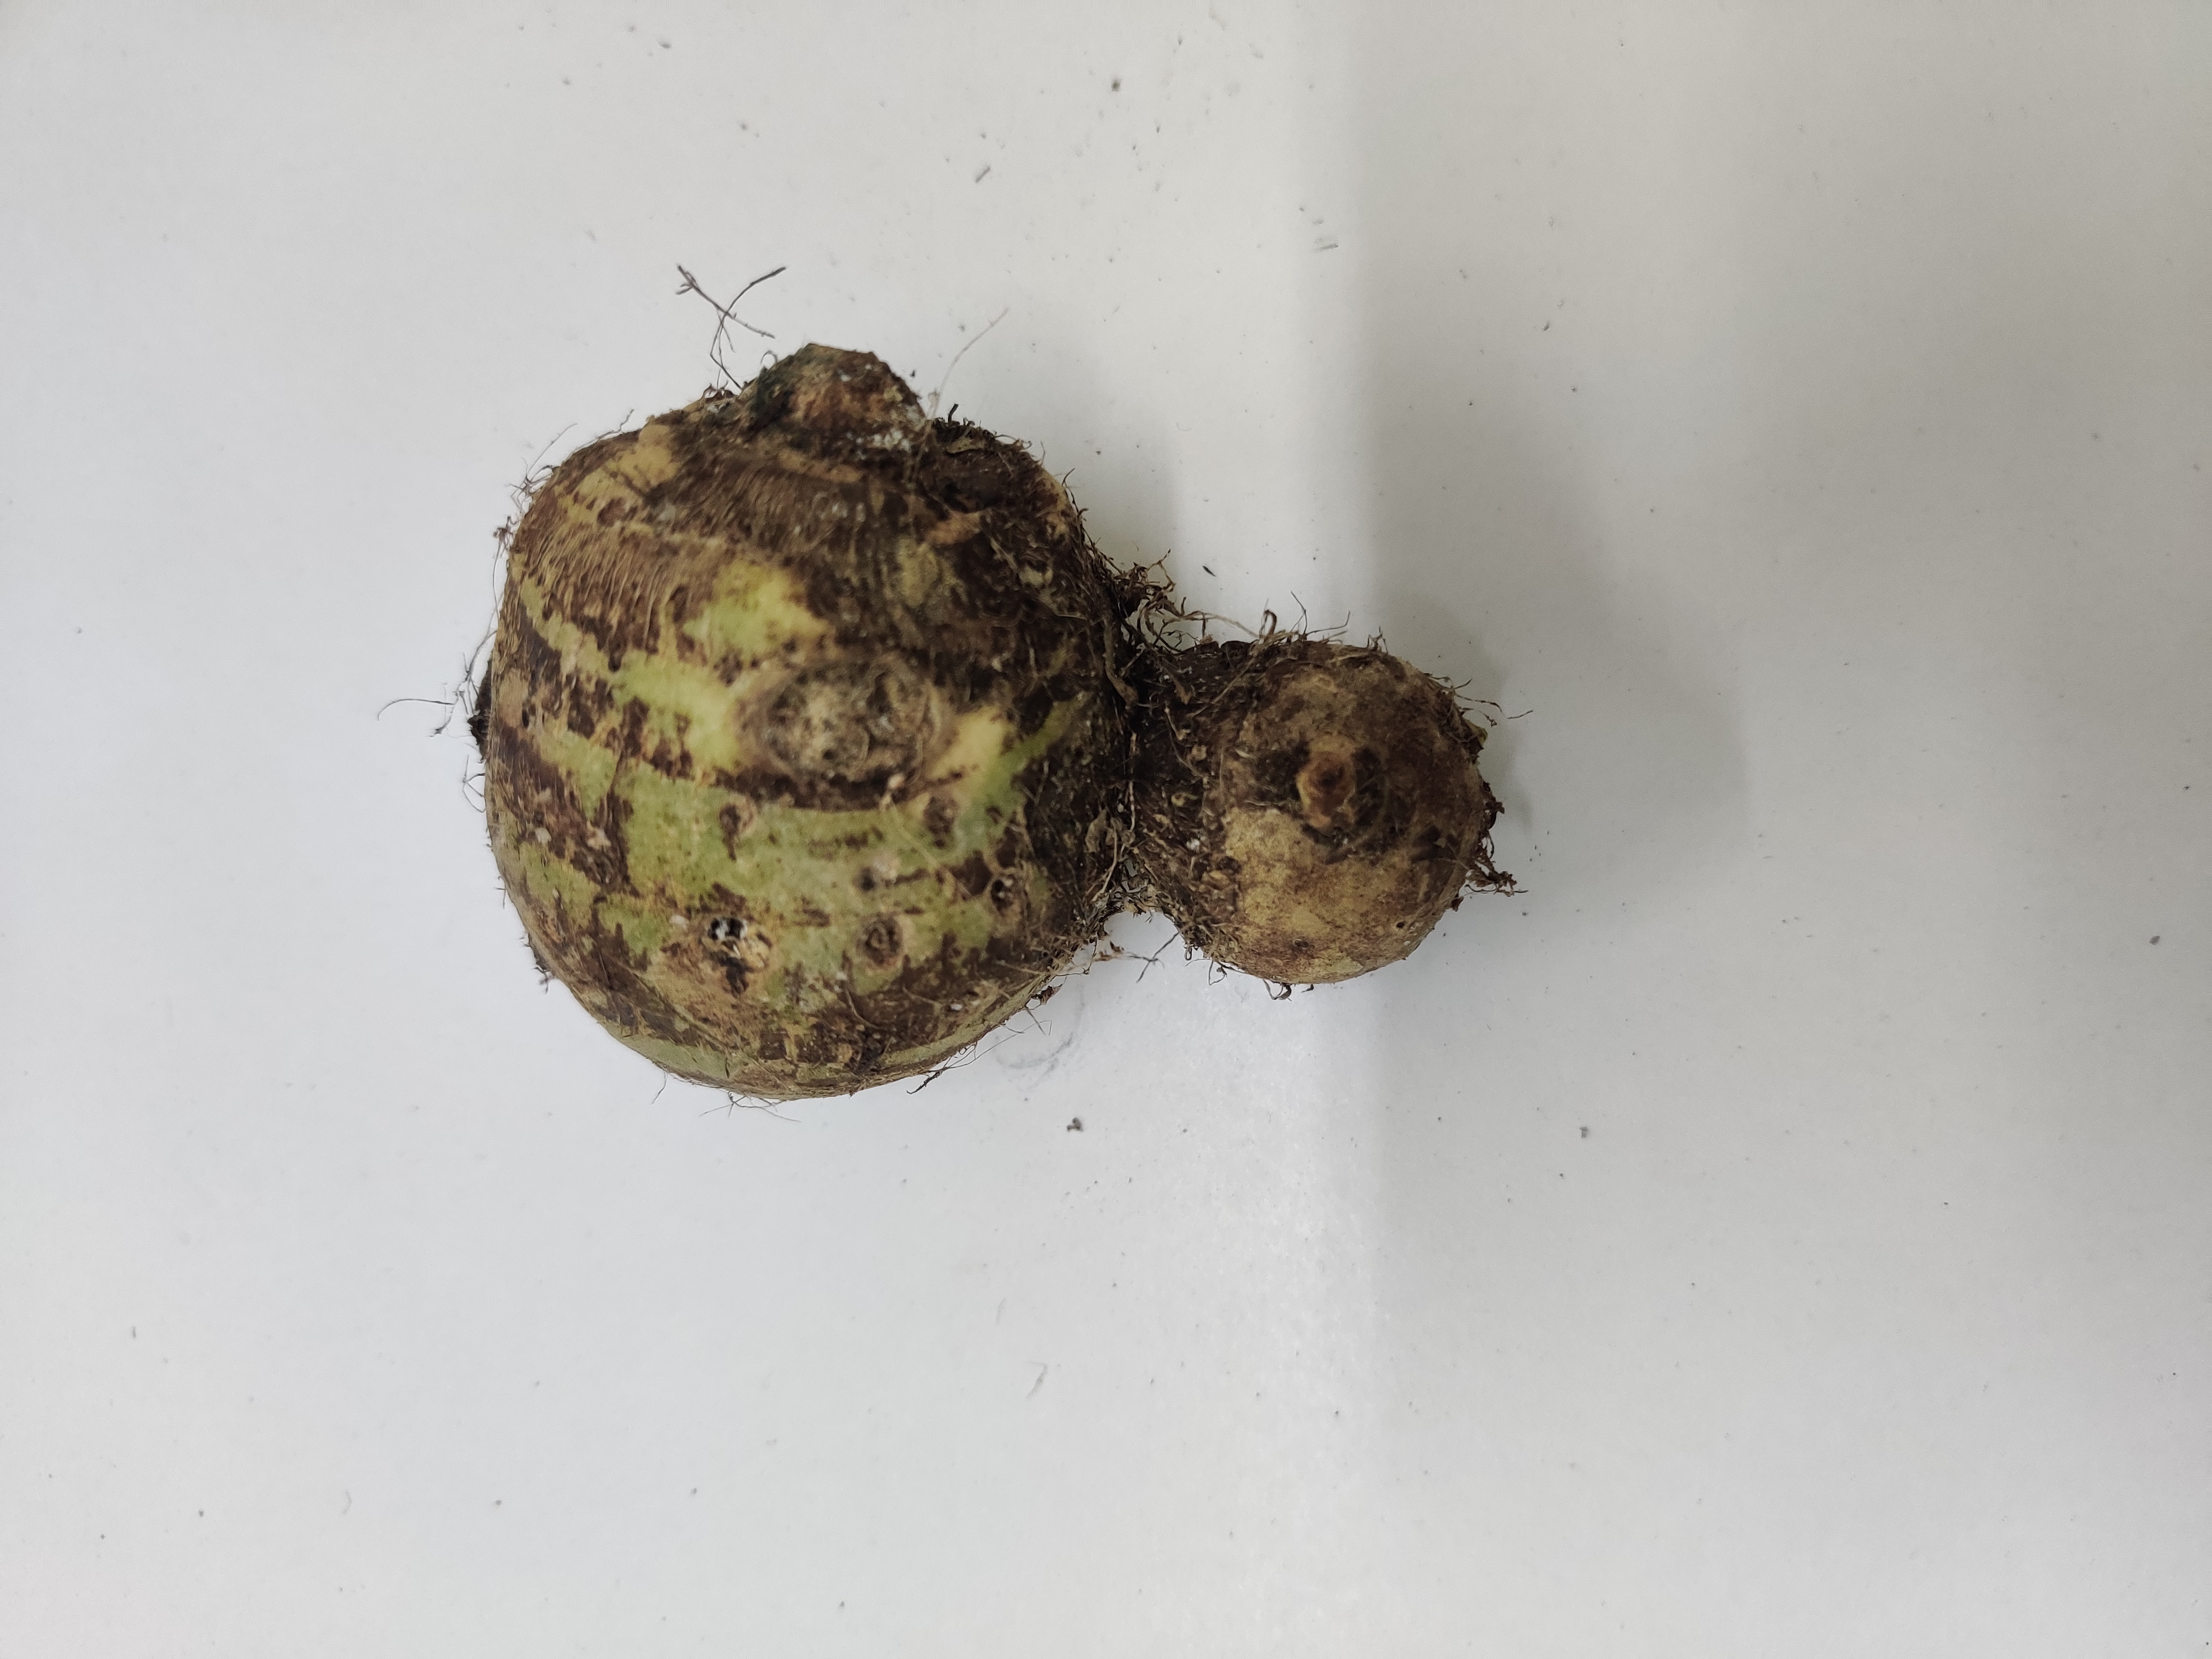
Crop: Taro root
Condition: Severely Damaged